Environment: real
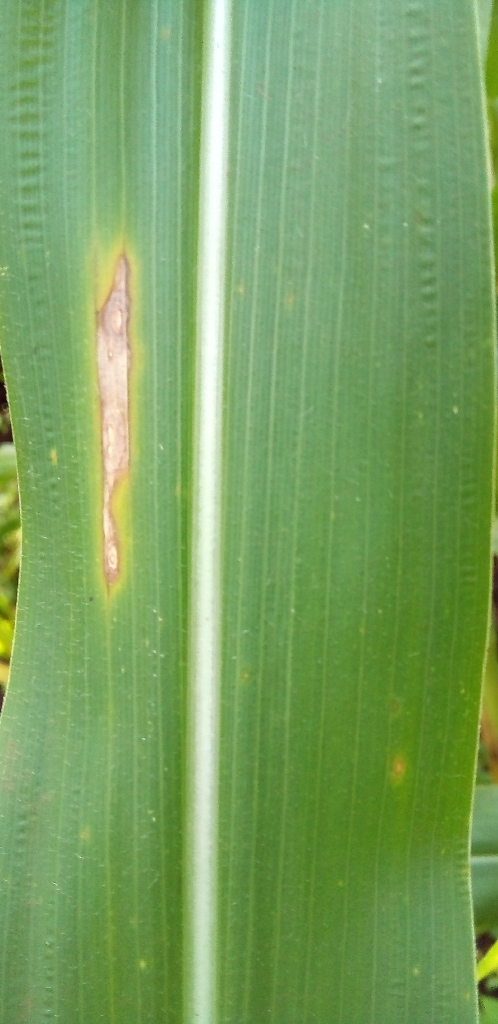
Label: northern_corn_leaf_blight